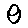
Label: 0